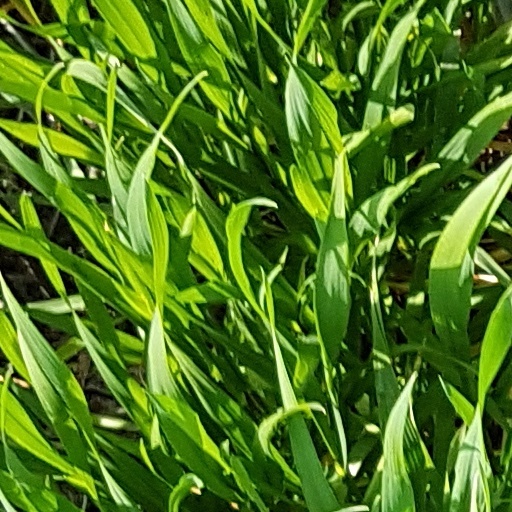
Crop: wheat